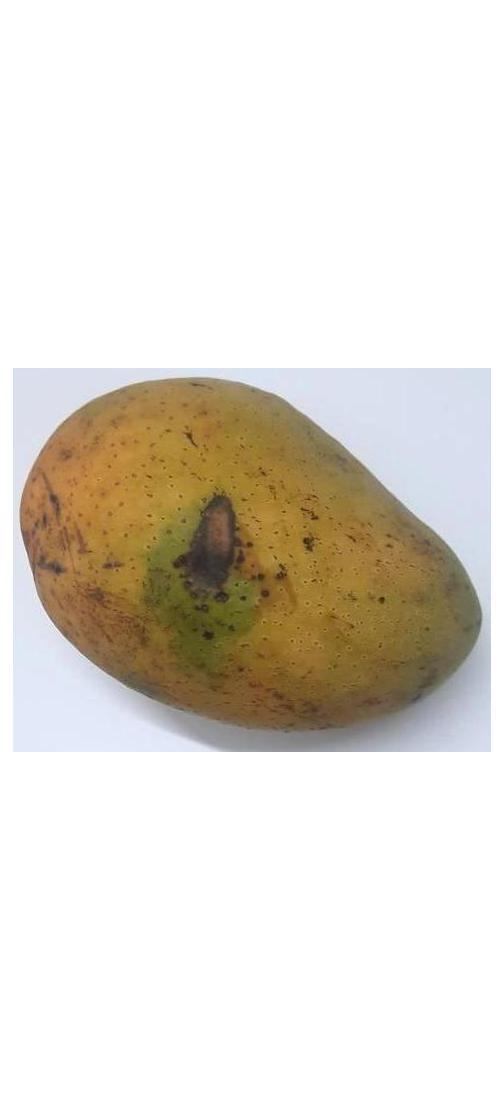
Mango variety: Ashshina Classic